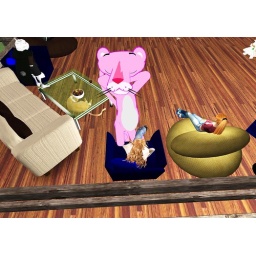
White suited critter - JosephPink Panther dancing in front of EloraMaureen in green chair